Cesar Department

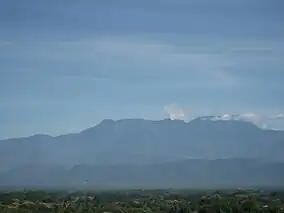
Cerro Pintao and the Serranía del Perijá.

The "Serranía del Perijá" mountain range covers most of the eastern side of the Department of Cesar between its border with Venezuela and the Department of North Santander, approximately 300 km in length penetrating into the Department of La Guajira to the north and covering 27% of the total area of Cesar. The Serranía del Perijá covers, partially or totally the area of 17 municipalities in the Department of Cesar; Aguachica, Codazzi, Becerril, Chimichagua, Chiriguana, Curumani, Gonzalez, La Gloria, La Jagua de Ibirico, Los Robles La Paz, Manaure, Pailitas, Pelaya, Rio de Oro, San Alberto, San Diego and San Martin. There are also the indigenous reserves pertaining to the Yukpas people; Iroka, Socorpa and Menkue-Misaya-La Pista; and to the Wiwas people; Caño Padilla, El Rosario-Bella Vista-Yucatán and Campoalegre.